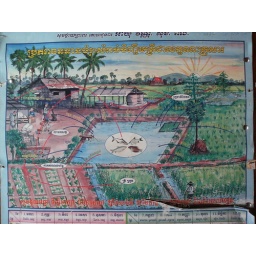
Poster on the wall of the fisheries office in Kampong Kleang